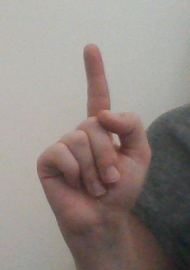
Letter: bb